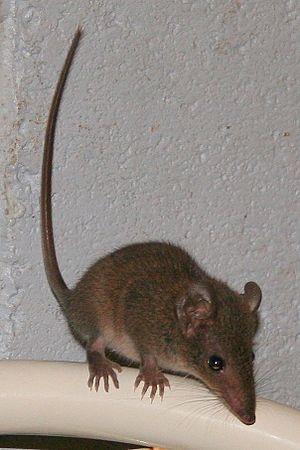
Antechinus stuartii est une espèce de petits marsupiaux carnivores de la famille des Dasyuridae.